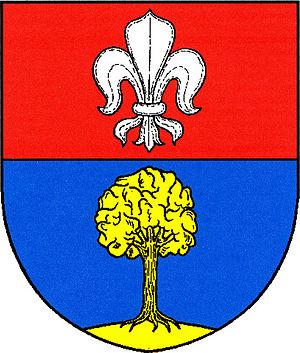
Svinošice est une commune du district de Blansko, dans la région de Moravie-du-Sud, en République tchèque. Sa population s'élevait à 362 habitants en 2017.